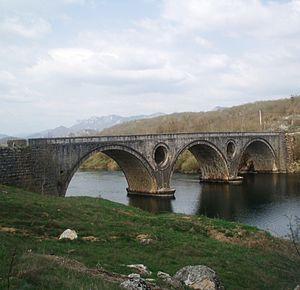
Cet article a pour objet de présenter une liste de ponts remarquables de Croatie, tant par leurs caractéristiques dimensionnelles, que par leur intérêt architectural ou historique.